COVID-19 misinformation

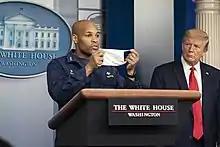
The U.S. Surgeon General Jerome Adams urged people to wear face masks and acknowledged that it is difficult to correct earlier messaging that masks do not work for the general public.

In February 2020, U.S. Surgeon General Jerome Adams tweeted "Seriously people—STOP BUYING MASKS! They are NOT effective in preventing general public from catching #Coronavirus [disease 2019]"; he later reversed his position with increasing evidence that masks can limit the spread of COVID-19. In June 2020, Anthony Fauci (a key member of the White House Coronavirus Task Force) confirmed that the American public were told not to wear masks from the beginning, due to a shortage of masks, and then explained that masks do actually work.